Tinamou

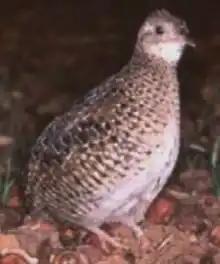
Dwarf tinamous have been badly affected by pastoral management

The major threat for the forest tinamous is deforestation. Neotropical forests are badly affected, with large tracts being clearcut for cropping, pasture or timber plantations. Much of this land is poor in nutrients, so is abandoned after a few years for newly cleared land. Forest species are consequently forced to adapt, relocate, or die out. As well as the forests, most types of habitat in Middle and South America, apart from the high Andes and Patagonia, are under threat. There is controversy over the vegetative history with speculation that what is now high-altitude grassland in the Andes was once elfin forest.